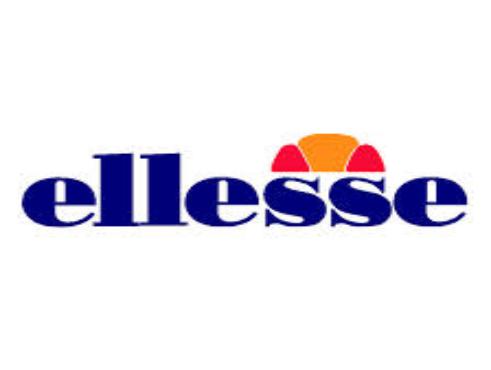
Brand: Ellesse
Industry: Clothes